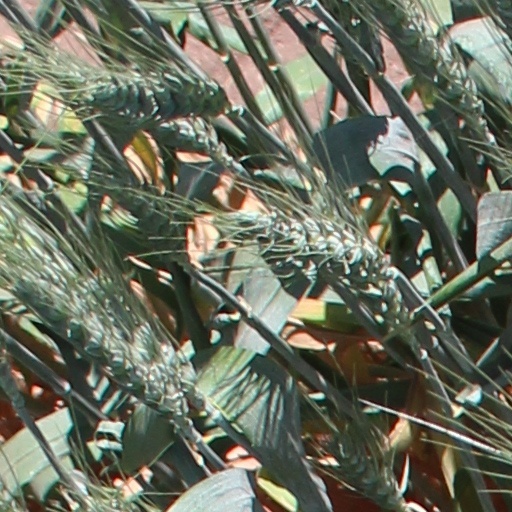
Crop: wheat